Flint House, Buckinghamshire

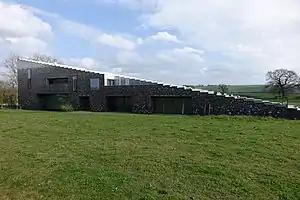
Intended to blend into the landscape, the rectangular structure of the Flint House is designed with an unusual stepped roof which rises from the ground to the full height of the building, creating wedge-shaped side elevations

Flint House is a domestic dwelling on the Waddesdon Estate, Buckinghamshire, England. It was commissioned by Jacob Rothschild, 4th Baron Rothschild, and completed in 2015, winning that year's RIBA House of the Year Award. The architect was Charlotte Skene Catling, a partner of Skene Catling de la Peña. The stones for the exterior were hand-knapped by master flint knappers John Lord and Simon Williams in Norfolk. The interiors were decorated and furnished by David Mlinaric, using an eclectic mix of modern contemporary pieces and older items from the Rothschild collection. The ethos of the house is that it blends and harmonises with the surrounding landscape and environment.